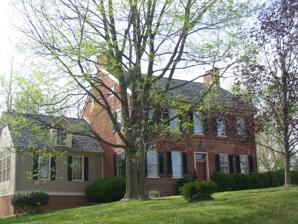
Building: Appler-Englar House
Country: United States of America
Year built: 1790
Historic house in Maryland United States historic place Appler-Englar House U.S. National Register of Historic Places Show map of Maryland Show map of the United States Location 916 Winters Church Road, New Windsor, Maryland Coordinates 39°33′13″N 77°7′42″W / 39.55361°N 77.12833°W / 39.55361; -77.12833 Area 5.1 acres (2.1 ha) Built 1790 ( 1790 ) Architectural style Georgian NRHP reference No. 01000338 Added to NRHP April 5, 2001 Appler-Englar House is a historic home located at New Windsor , Carroll County, Maryland .  It is a two-story, five-by-two-bay brick dwelling constructed about 1790 in the Georgian style. It was listed on the National Register of Historic Places in 2001. References